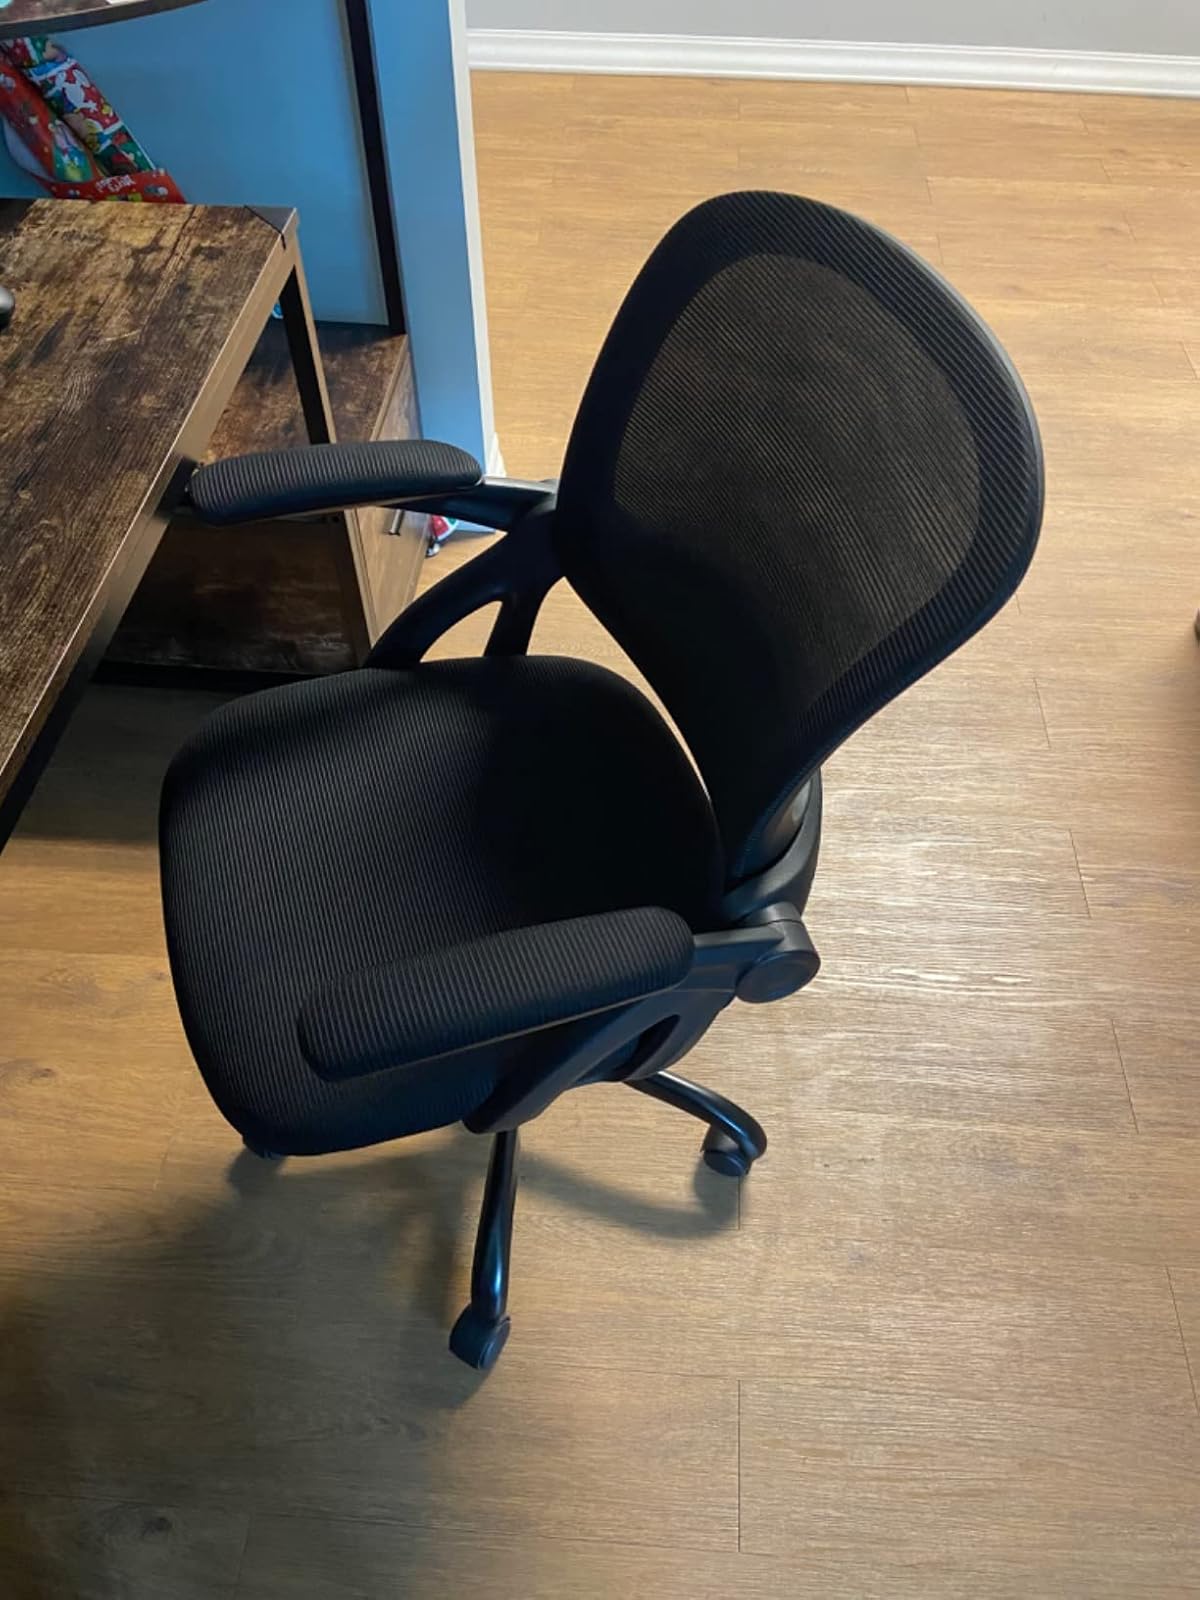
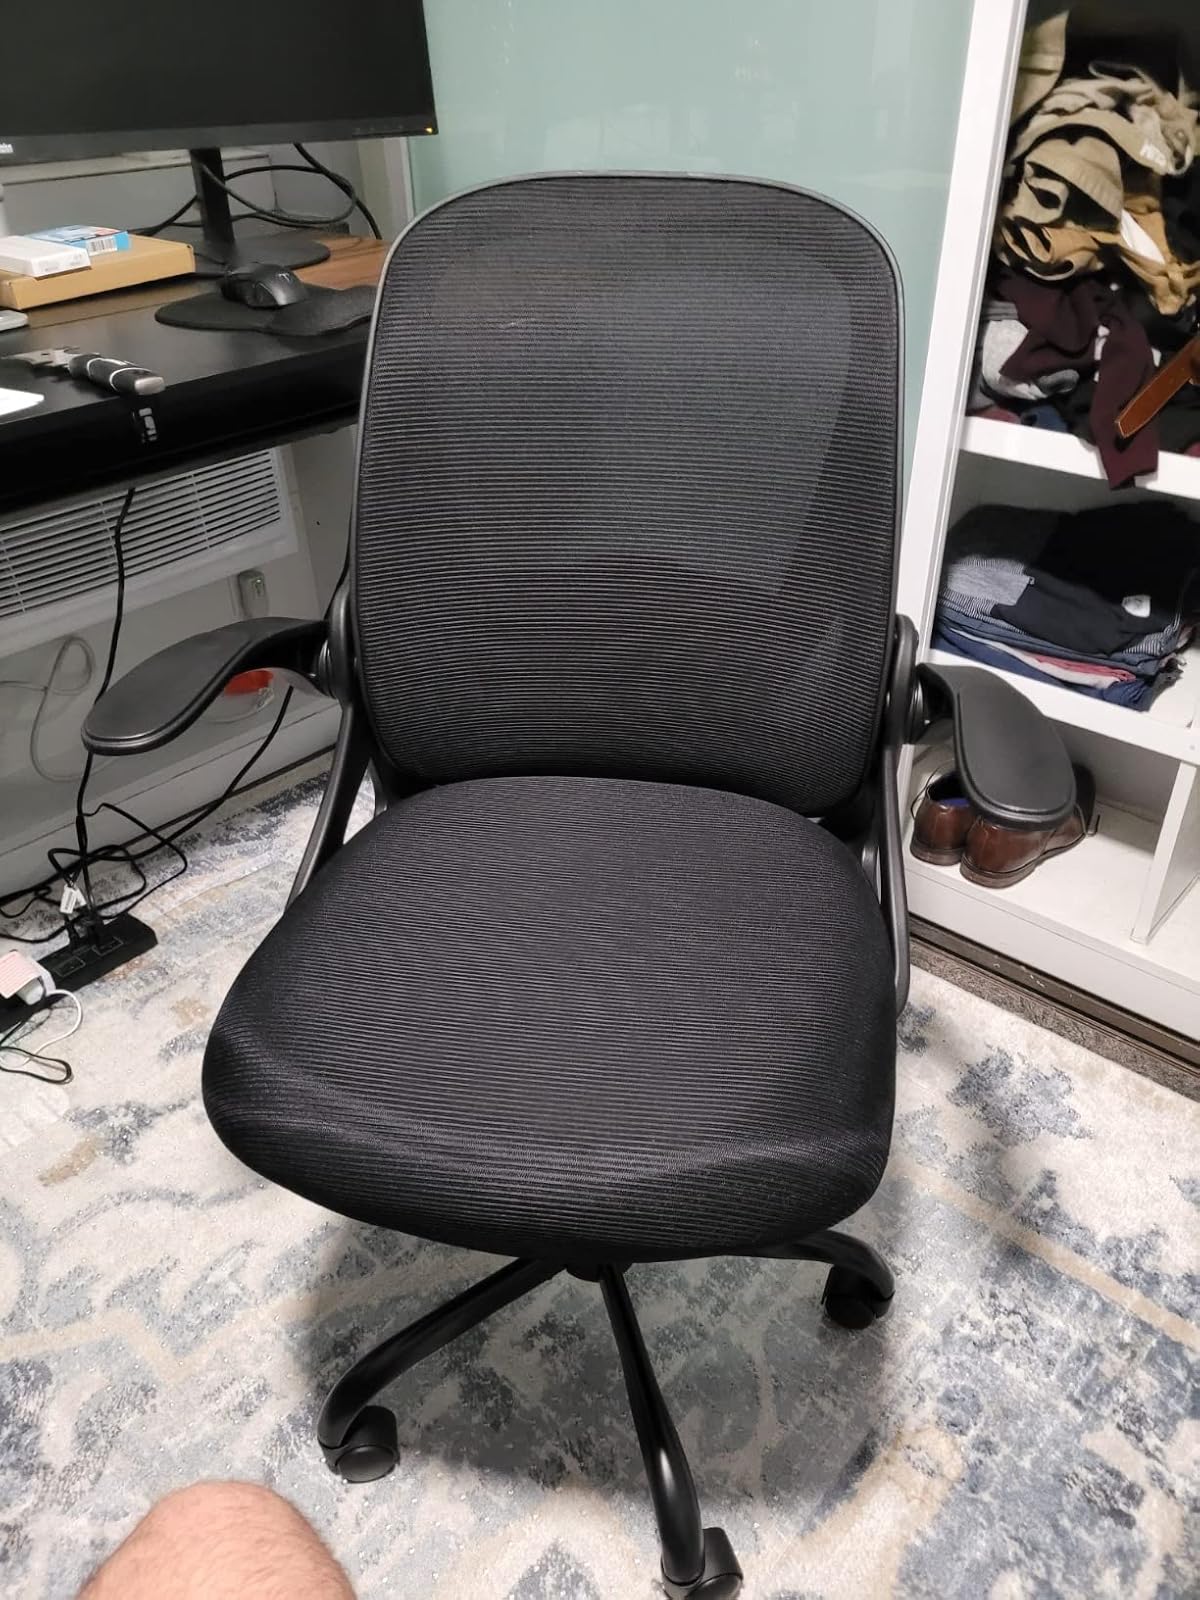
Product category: items_chair
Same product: no